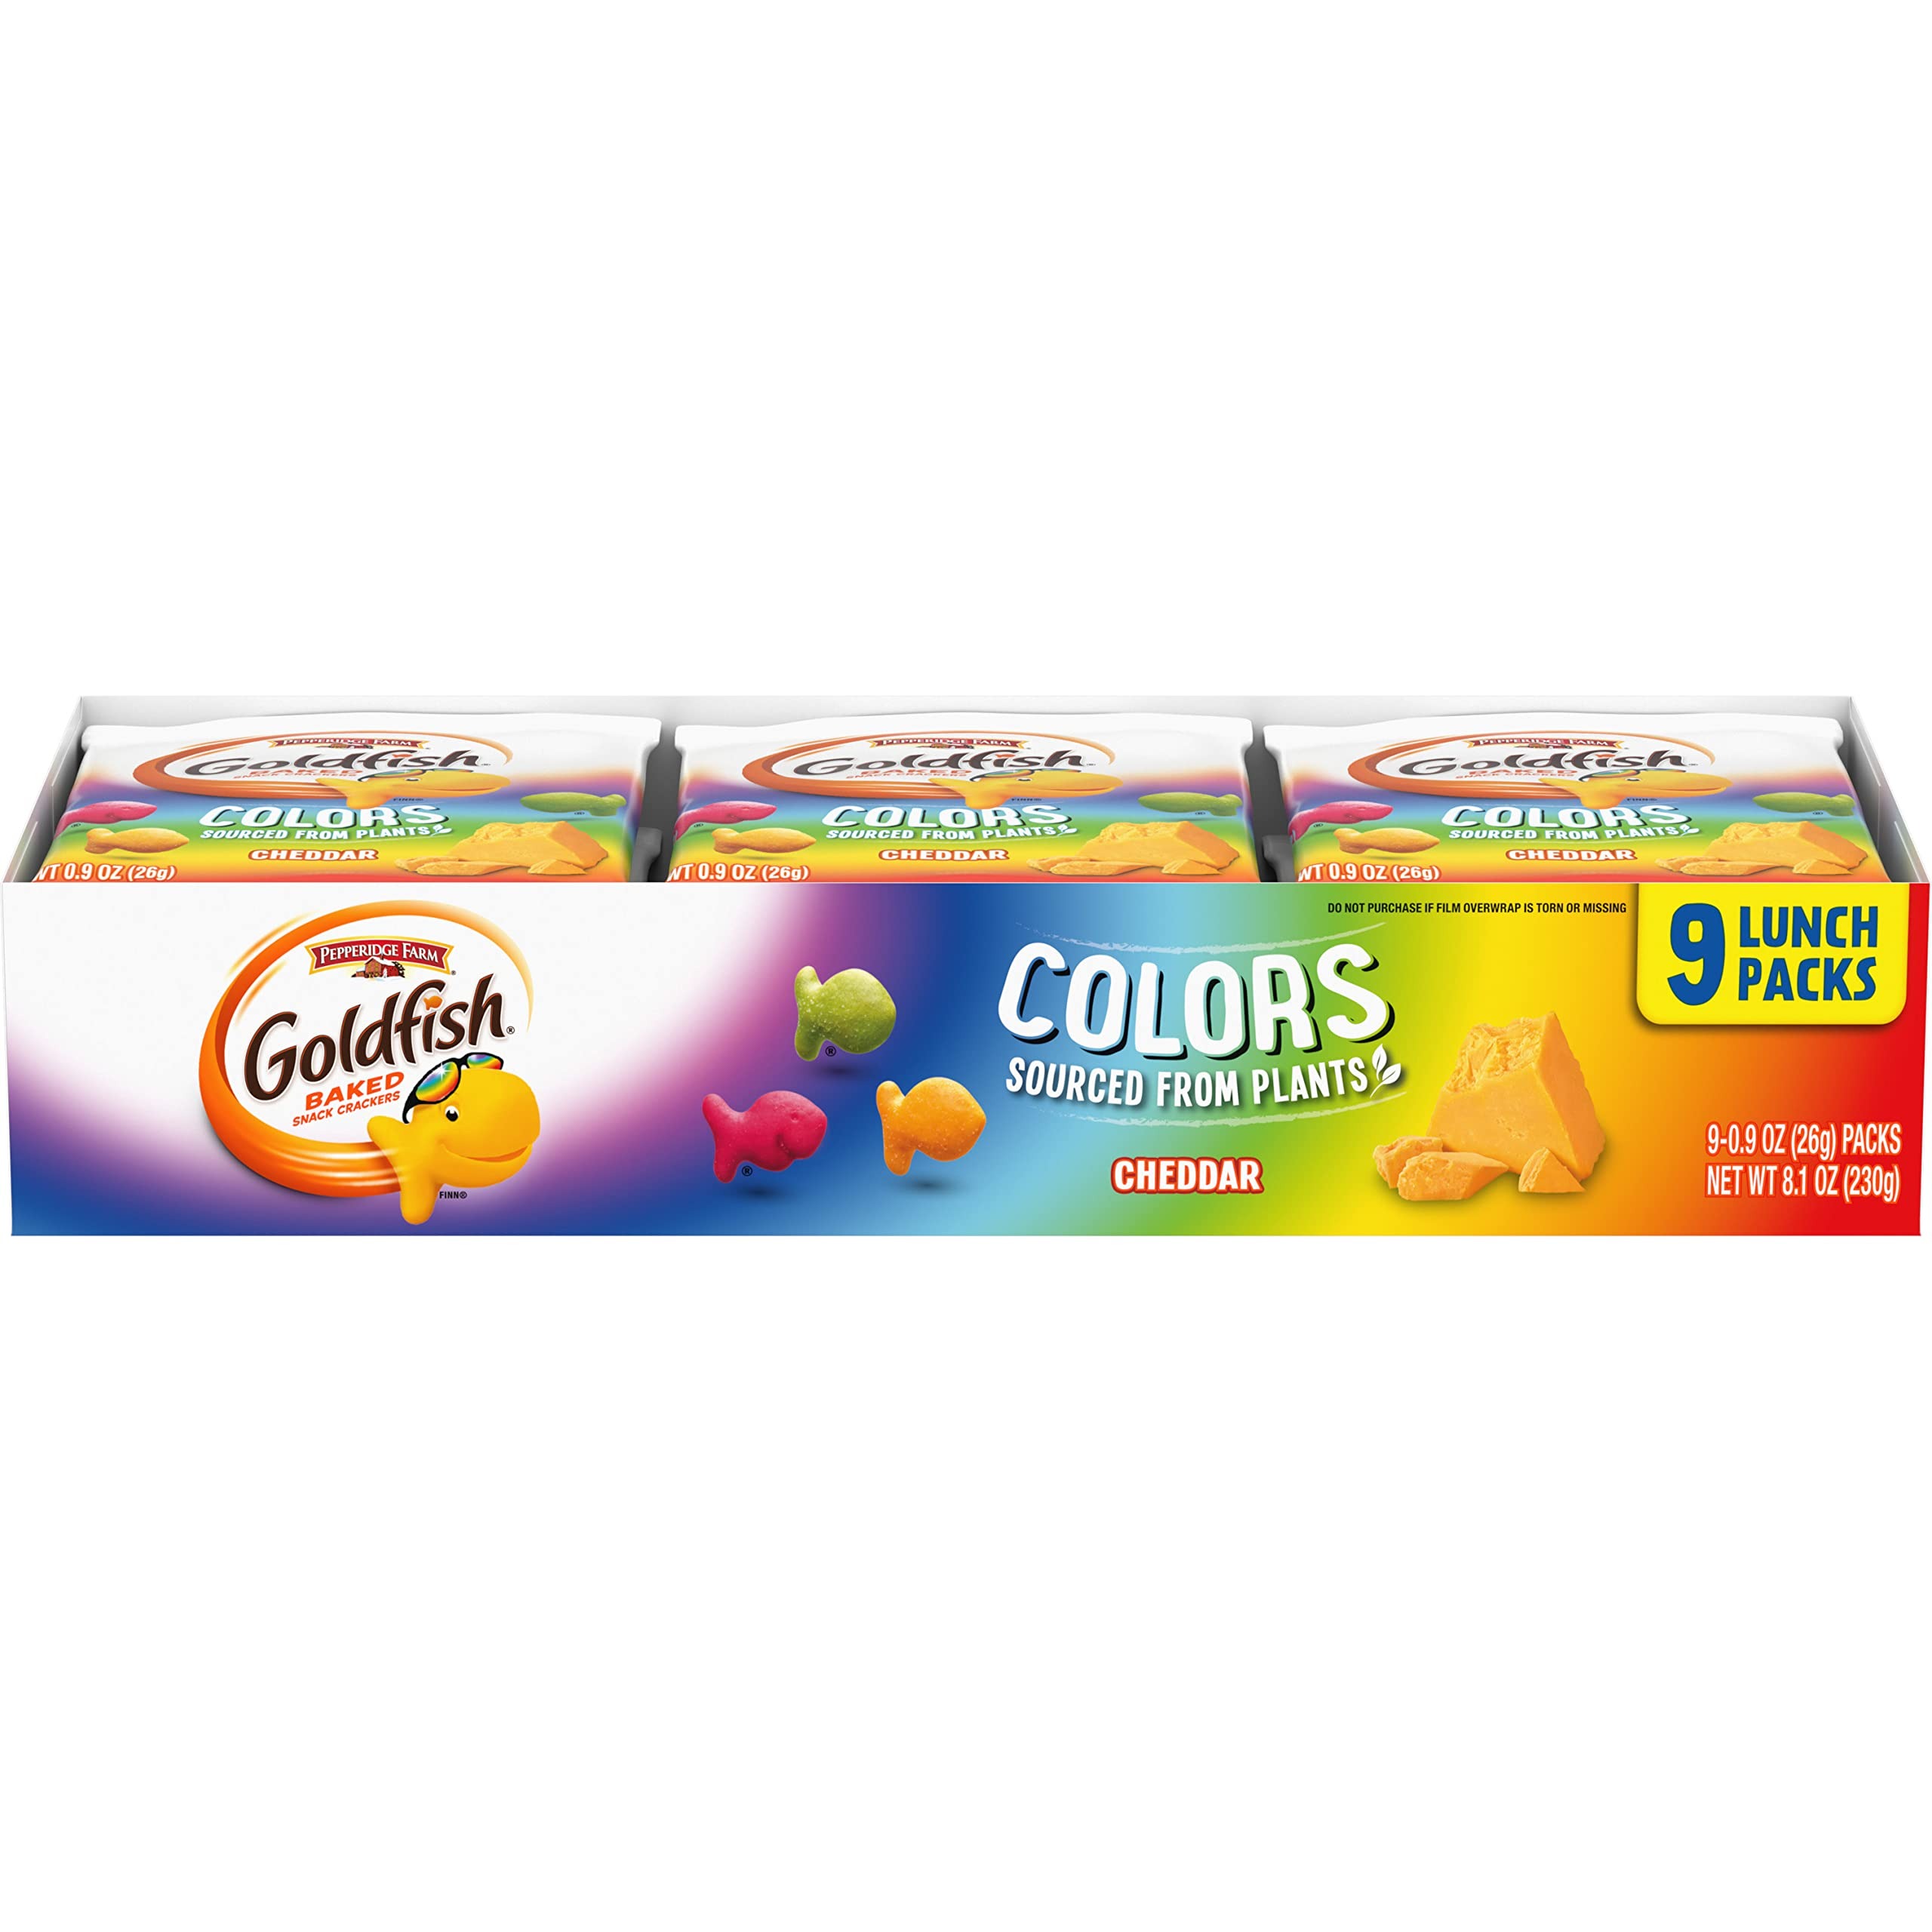
Item Name: Goldfish Colors Cheddar Crackers, Snack Pack, 0.9 oz, 9 CT Multi-Pack Tray
Bullet Point 1: Baked with real cheese: our Goldfish colors cheddar snack crackers are a crunchable, munchable snack-time favorite, always baked with 100% real cheddar cheese
Bullet Point 2: A snack everyone can feel good about: this irresistible little snack is made with colors sourced from plants
Bullet Point 3: Always baked, never fried: keep munchable, crunchable Goldfish crackers around for a great anytime snack
Bullet Point 4: Perfect for sharing or enjoying solo: everyone loves the yummy taste of Goldfish cheddar crackers, so they’re perfect for hanging out with friends or enjoying on your own
Bullet Point 5: Add excitement to your meals: add Goldfish colors cheddar crackers to soups, sprinkle them on salads, or simply serve as a side to your lunchtime sandwich
Bullet Point 6: Go for the handful: the convenient multi-pack tray of 9, .9 oz. snack packs gives you plenty to share or take to go
Value: 0.9
Unit: Ounce

Price: 7.99